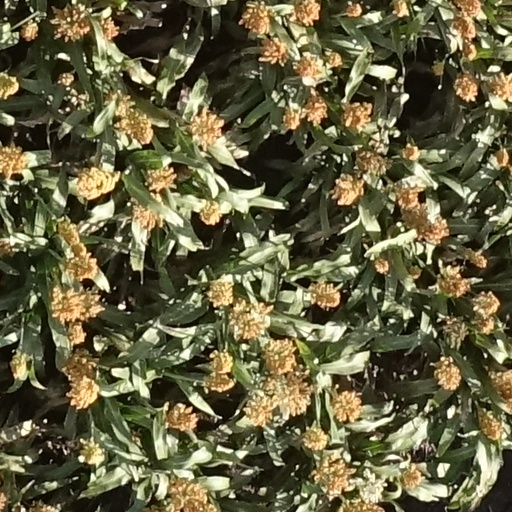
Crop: sorghum